Bochum Hauptbahnhof

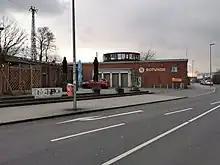
Katholikentag station

To leave the site of the new Hauptbahnhof at its present site as undisturbed as possible, a temporary station was established to replace the destroyed building in time for the German Katholikentag of 1949. After the opening of the current station it was used until about 1994 by Deutsche Bundesbahn as a training facility. It is now heritage-listed building. Since some years it is used as an event location.